Paula's Best Dishes

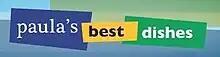
Logo

Paula's Best Dishes is an American cooking show hosted by Paula Deen on Food Network